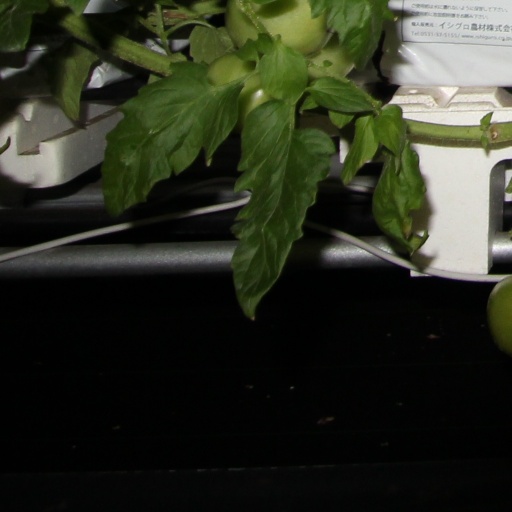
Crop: tomato